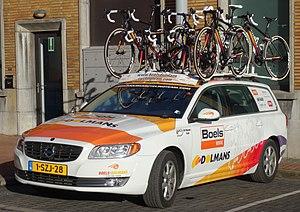
Reportage réalisé le mercredi 4 mars à l'occasion du départ du Samyn des Dames 2015 et du Samyn 2015 à Quaregnon, Belgique.